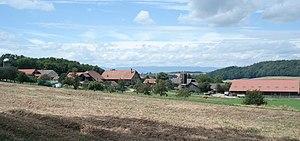
Avry est une commune suisse du canton de Fribourg, située dans le district de la Sarine.